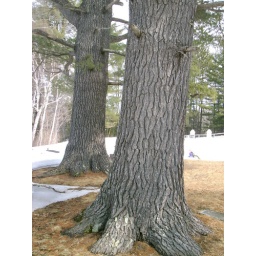
Twin white pine trees growing in the Davidson Road cemetery in Abbot, Piscataquis County Maine.